Deep Underground Neutrino Experiment

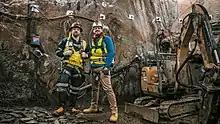
Crews working on the Deep Underground Neutrino Experiment

The Sanford Underground Research Facility makes use of, and is extending, the facilities of the Homestake Mine (South Dakota), which ceased operations at the end of 2001, to accommodate the far detector modules. Excavation of the DUNE far detector cavities began on July 21, 2017. Seven years later, on August 15, 2024, the completion of the caverns was announced.